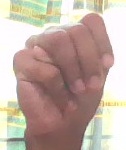
ASL sign: M